Azura (given name)

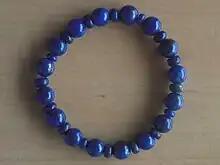
A bracelet made of lapis lazuli. The name Azura is ultimately derived from a Persian word for the blue stone.

Azura is a feminine given name meaning "blue", derived from a Persian word meaning "blue semiprecious stone" or "lapis lazuli".